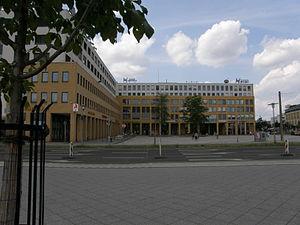
La mairie de Hellersdorf est le bâtiment qui héberge les bureaux du maire ainsi qu'une partie des services municipaux de l'arrondissement de Marzahn-Hellersdorf à Berlin, en Allemagne.
Cet article recense les mairies d'arrondissement municipaux de Berlin en Allemagne.